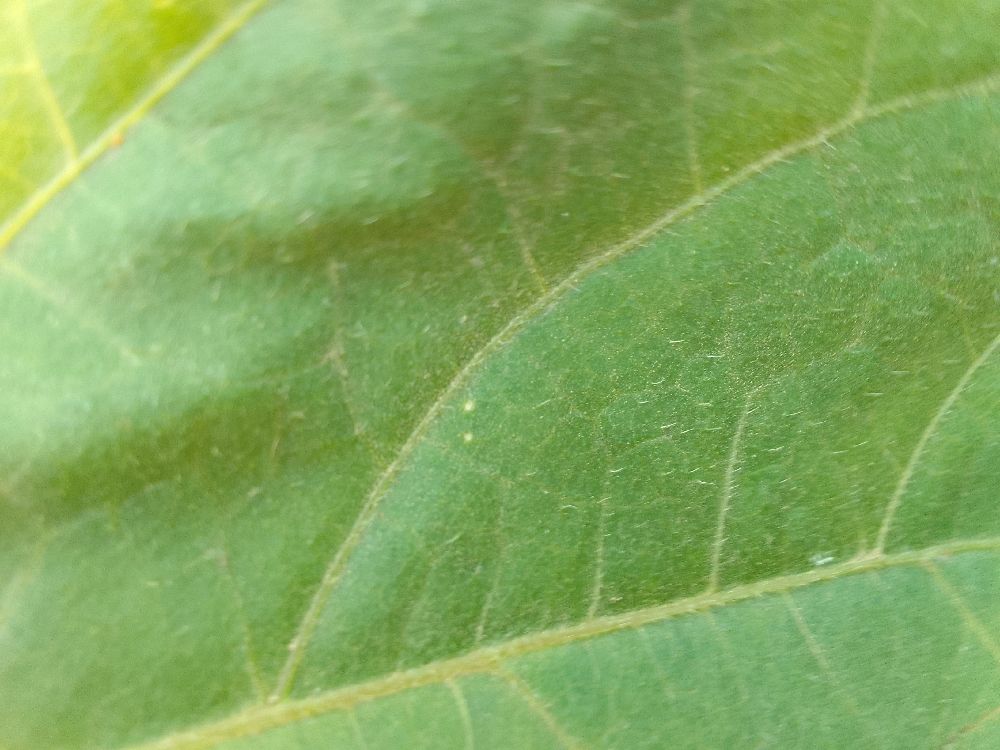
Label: healthy